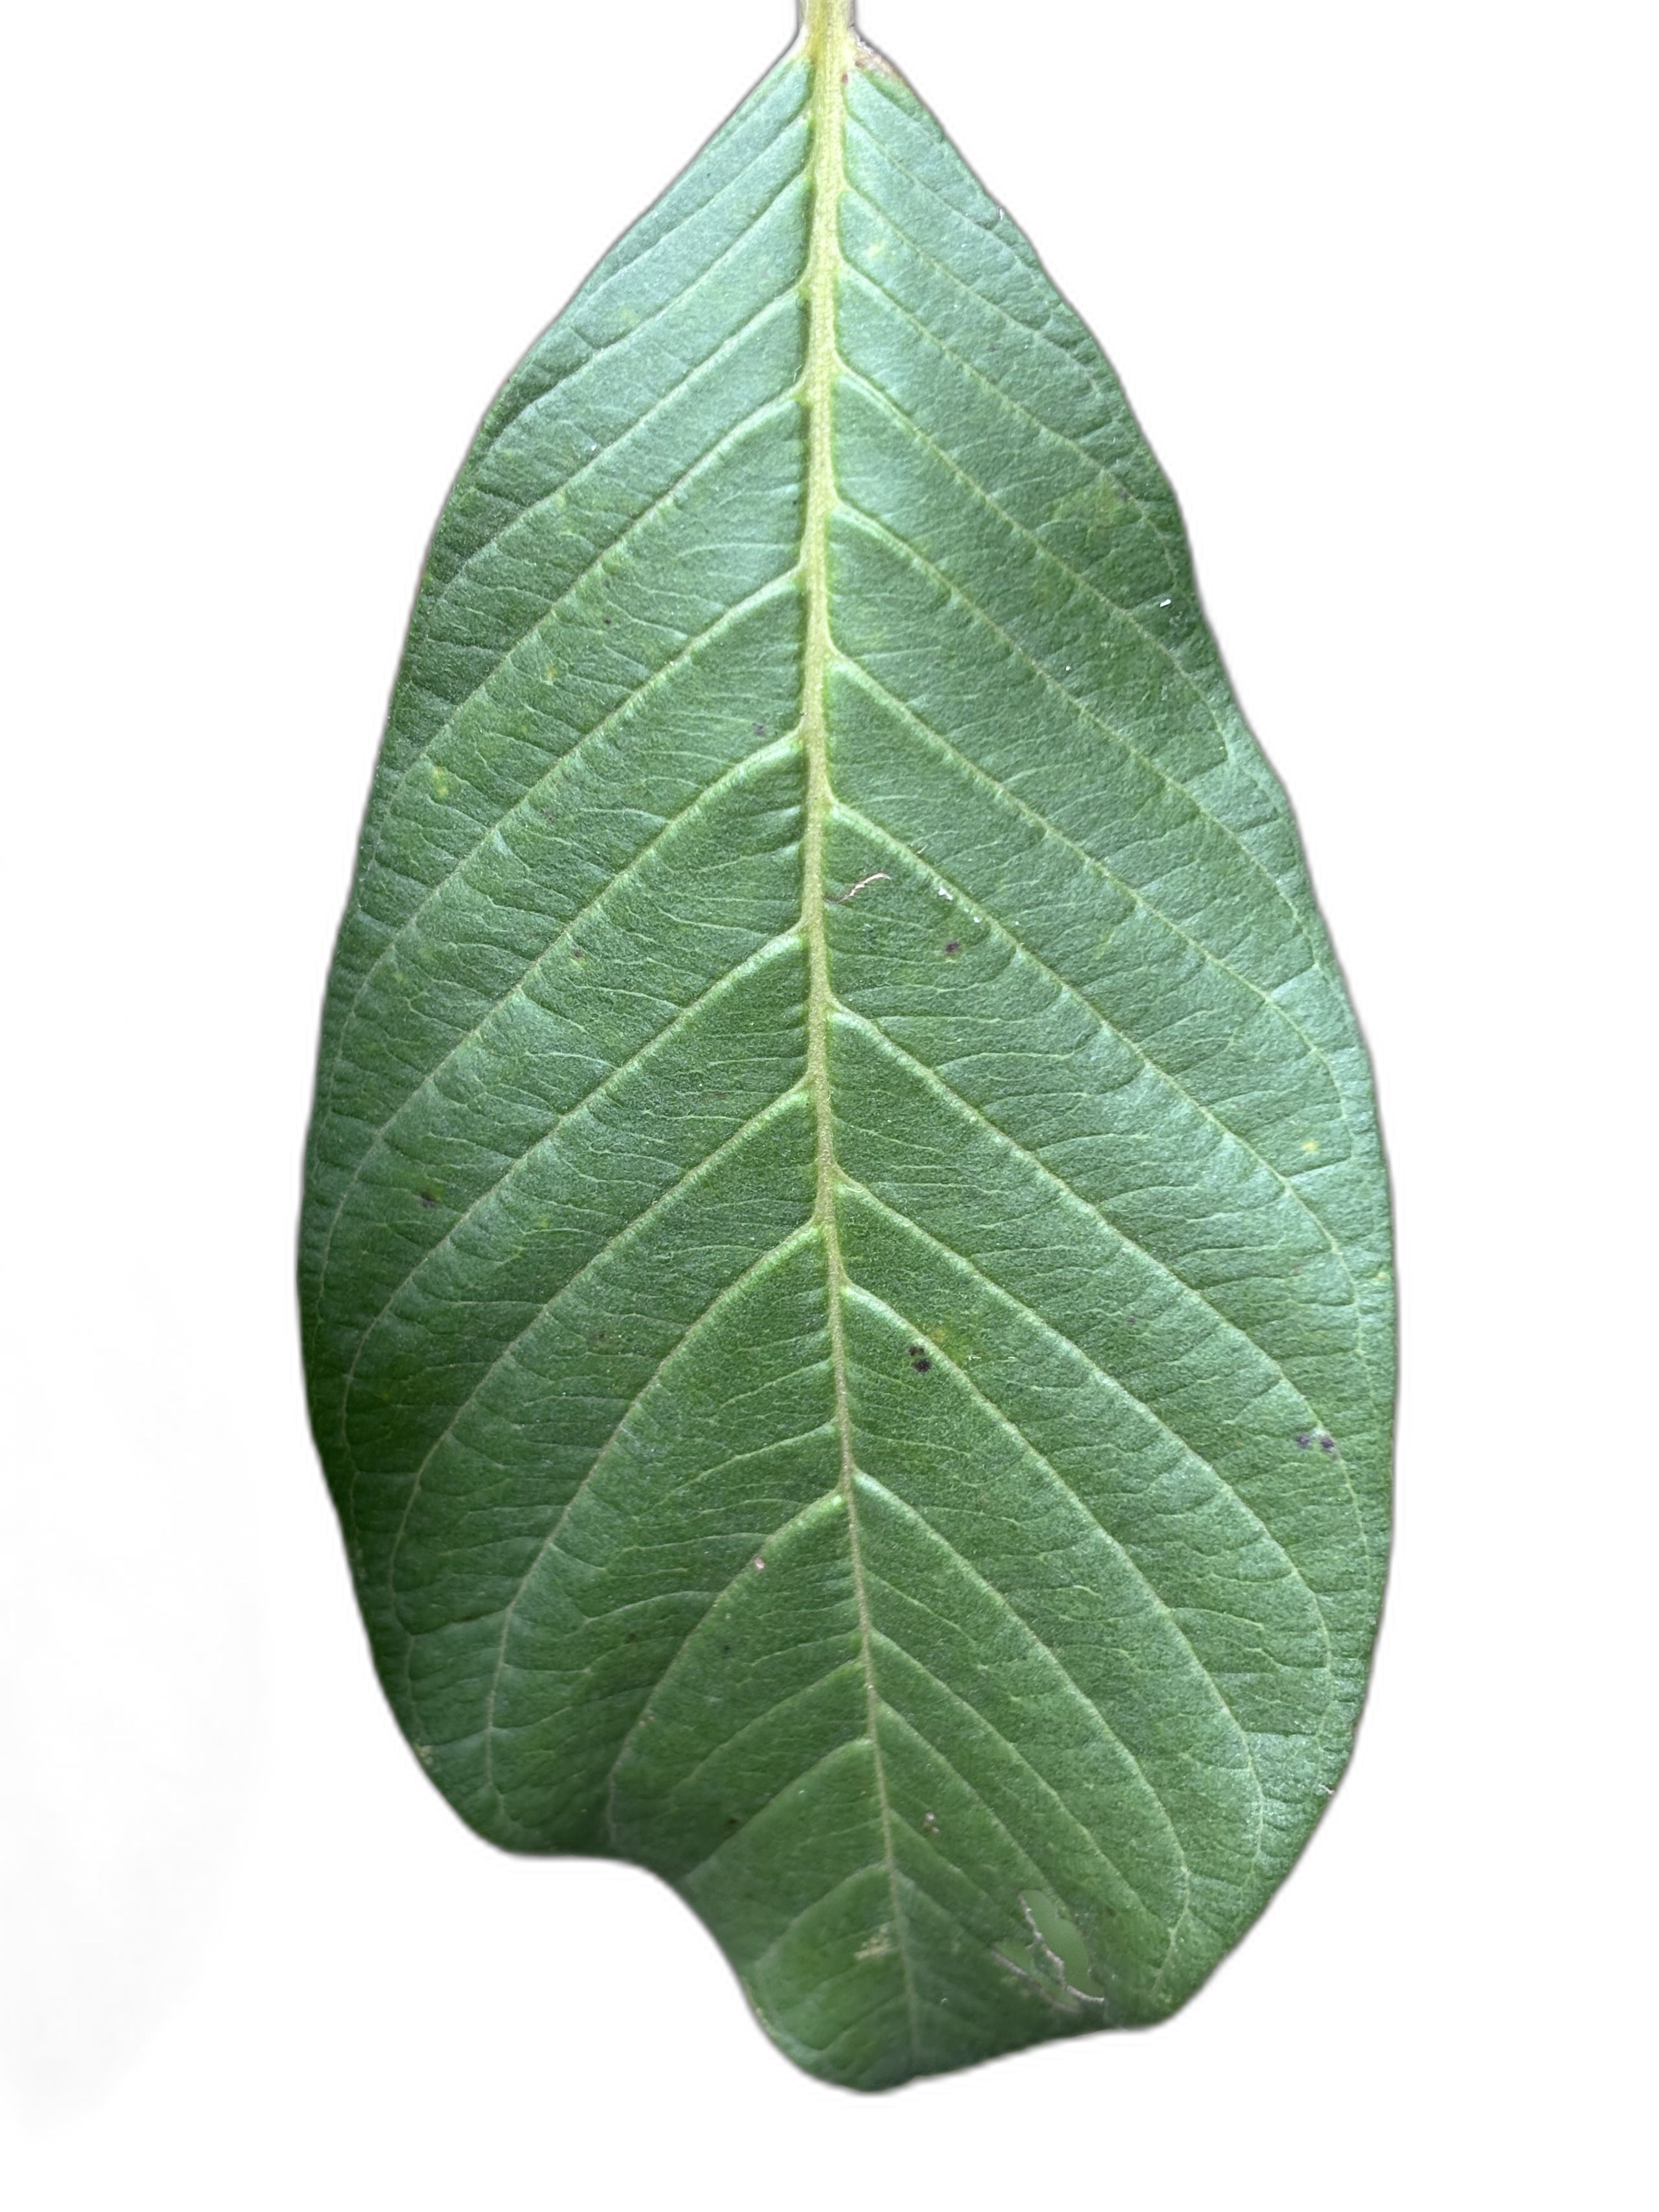
Plant part: leaf
Disease: Healthy